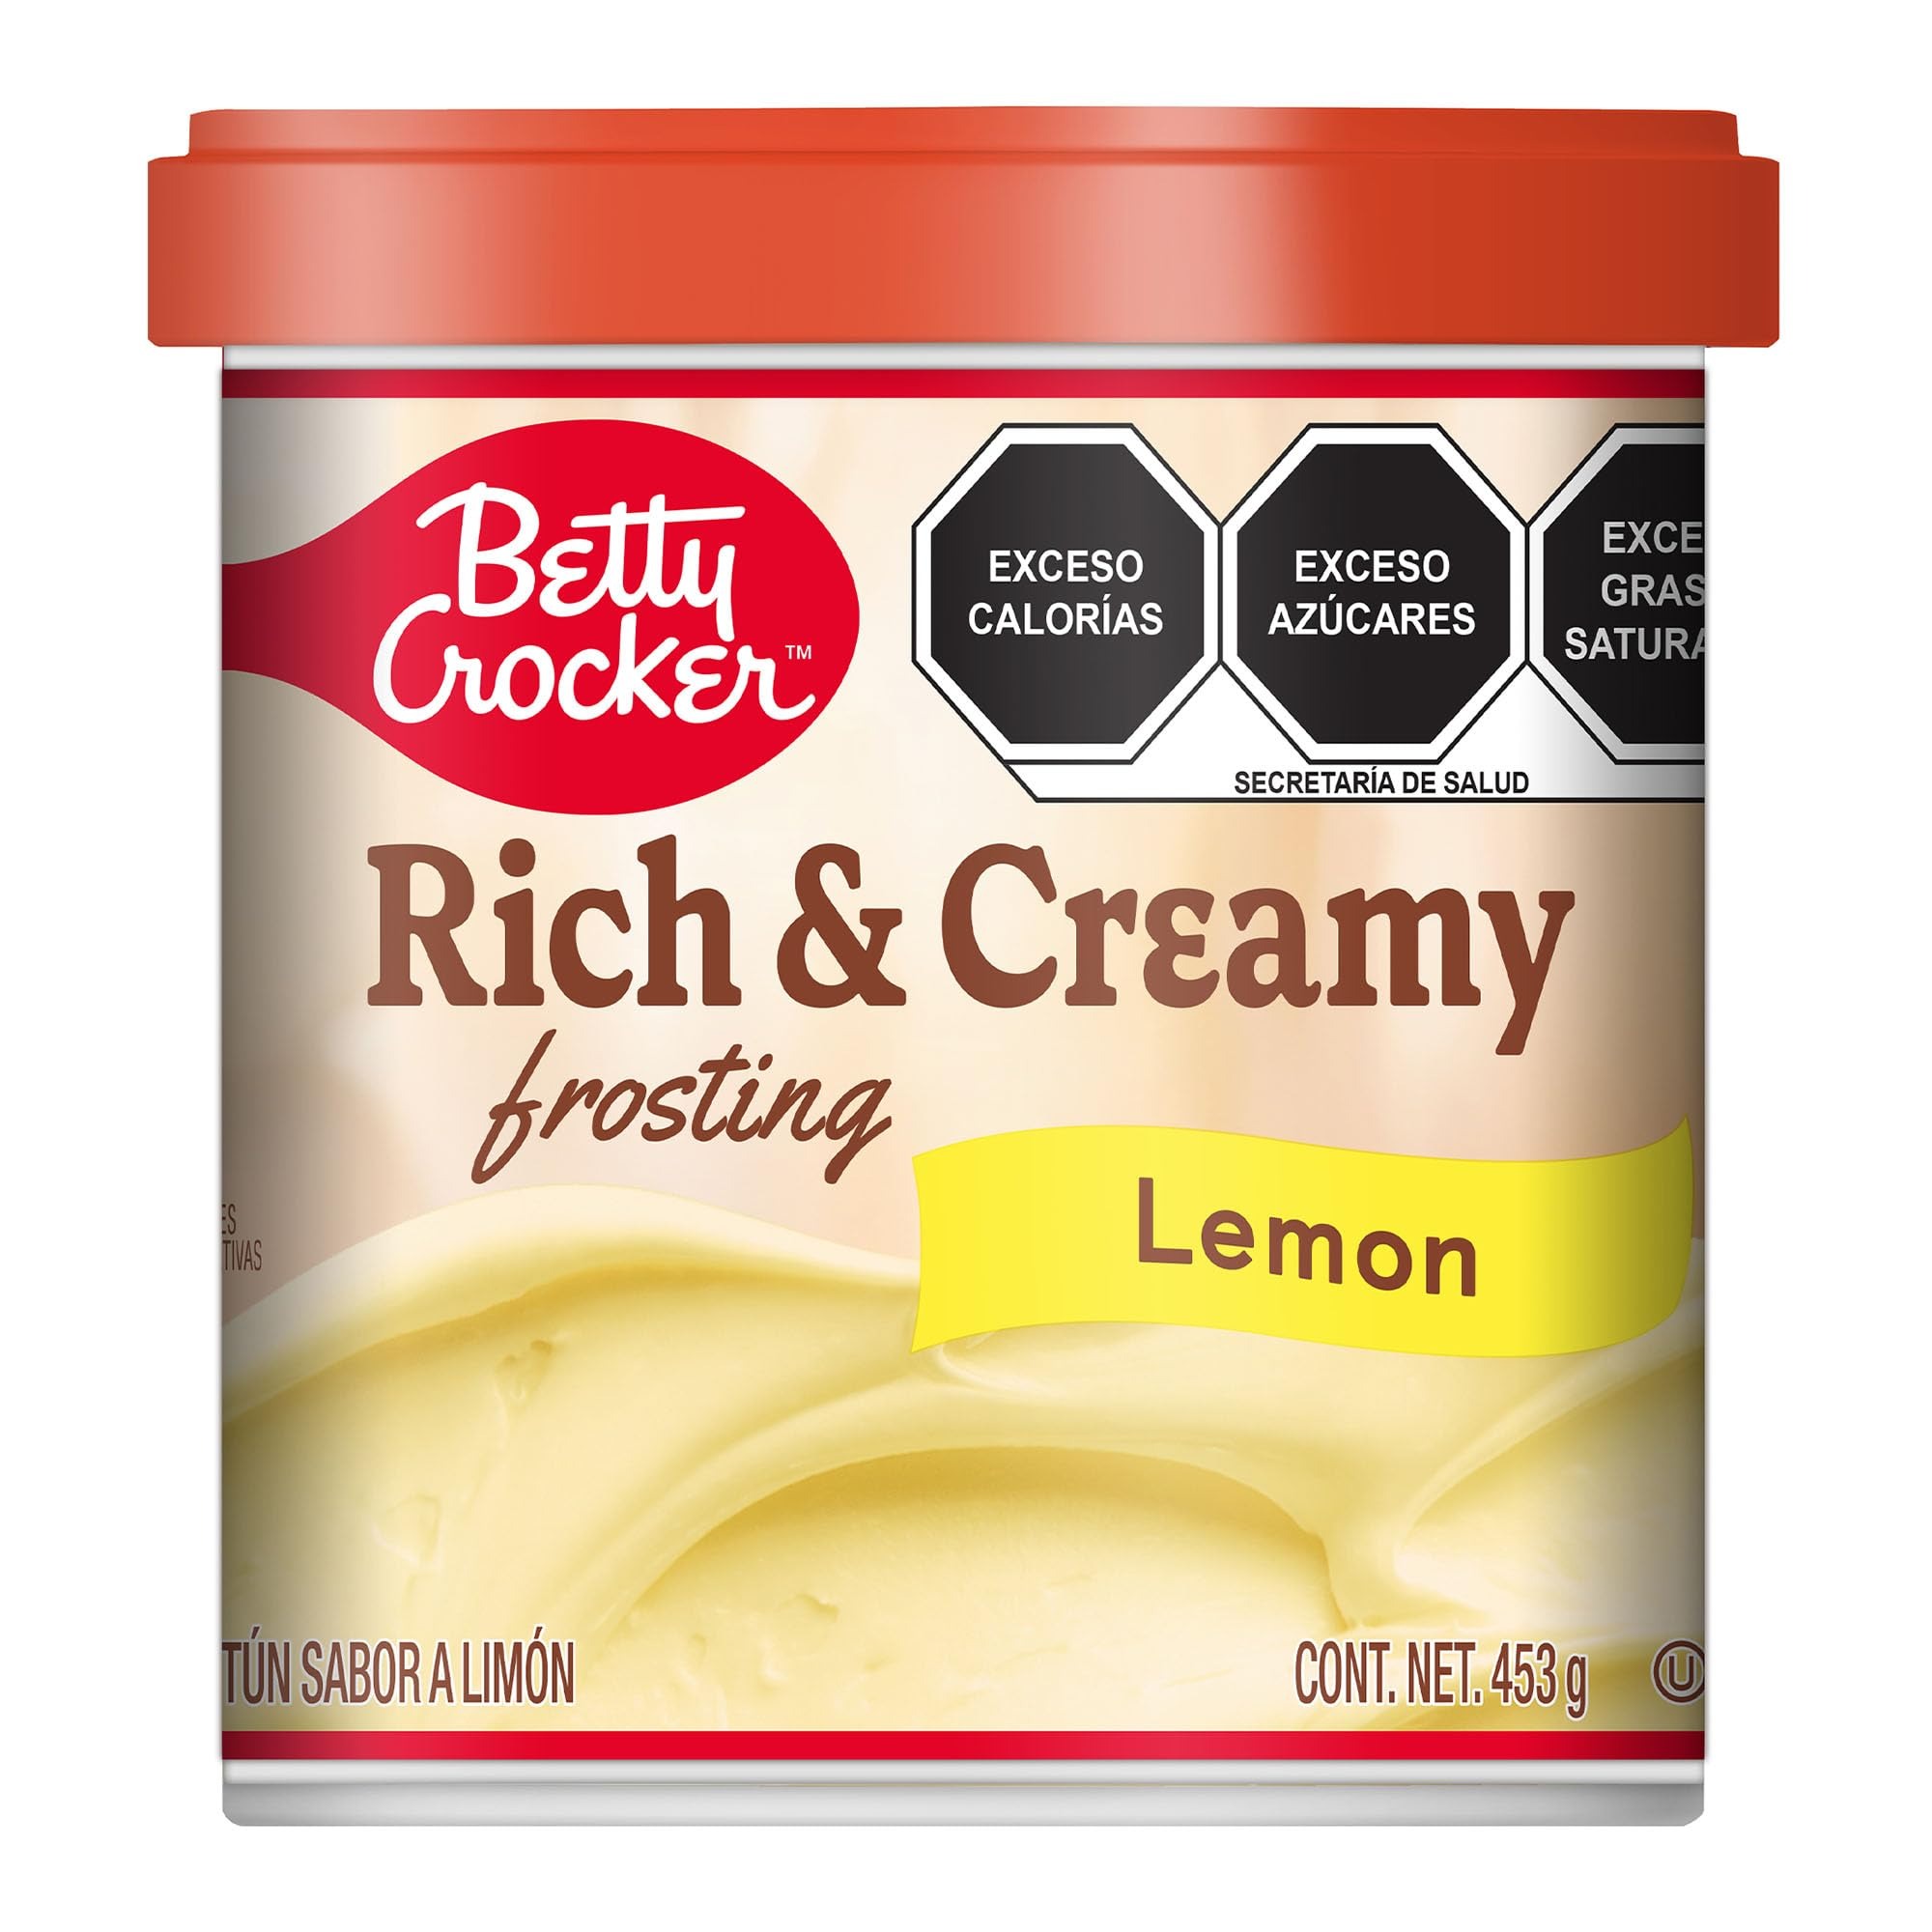
Item Name: Betty Crocker Rich and Creamy Frosting, Lemon, 16 oz Canister
Bullet Point 1: Easy to spread; Smooth over cooled cake or cupcakes and let sit
Bullet Point 2: Perfect for cakes, cupcakes and cookies
Value: 16.0
Unit: ounce

Price: 1.96